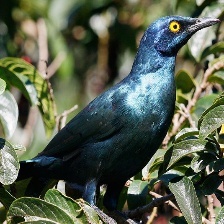
Species: CAPE GLOSSY STARLING
Scientific name: LAMPROTORNIS NITENS